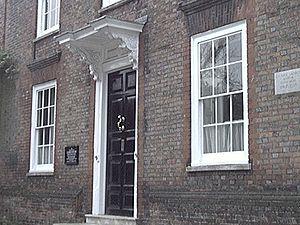
Edward Frederic Benson est un romancier, biographe, mémorialiste et auteur britannique de nouvelles fantastiques et romans policiers, plus souvent désigné comme E. F. Benson.
Henry James, né le 15 avril 1843 à New York et mort le 28 février 1916 à Chelsea, est un écrivain américain, naturalisé britannique le 26 juillet 1915.